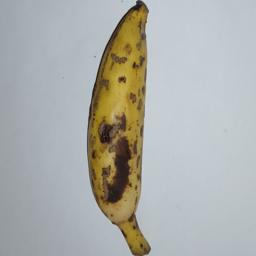
Banana variety: Champa Kola